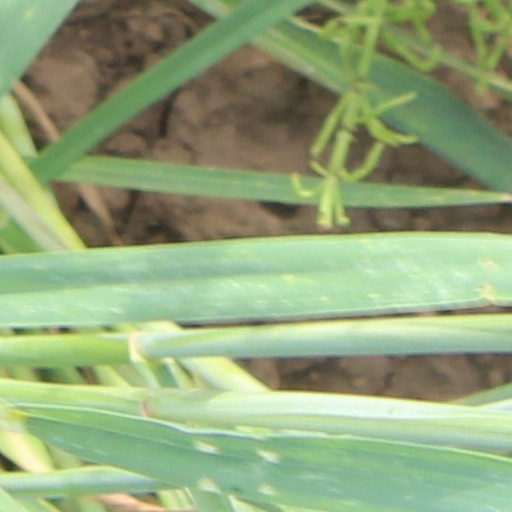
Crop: wheat